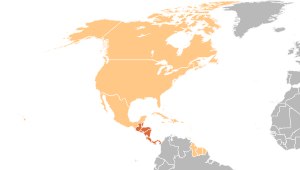
Unión Centroamericana de Fútbol
Medlemmer af UNCAF (orange), medlemmer af CONCACAF (camel et orange).
Unión Centroamericana de Fútbol er en sportsorganisation for syv mellemamerikanske fodboldforbund, som envidere er medlemmer af FIFAs regionale konføderation CONCACAF. Den primære funktion er at arrangere turneringer for henholdsvis lands- og klubhold, der samtidig fungerer som kvalifikationsturneringer til CONCACAFs egne turneringer. Organisationens administrative hovedsæde ligger i Guatemala City, Guatemala og den nuværende præsident er Rafael Tinoco, som afløste Julio Rocha i foråret 2007.